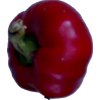
Label: red_pepper